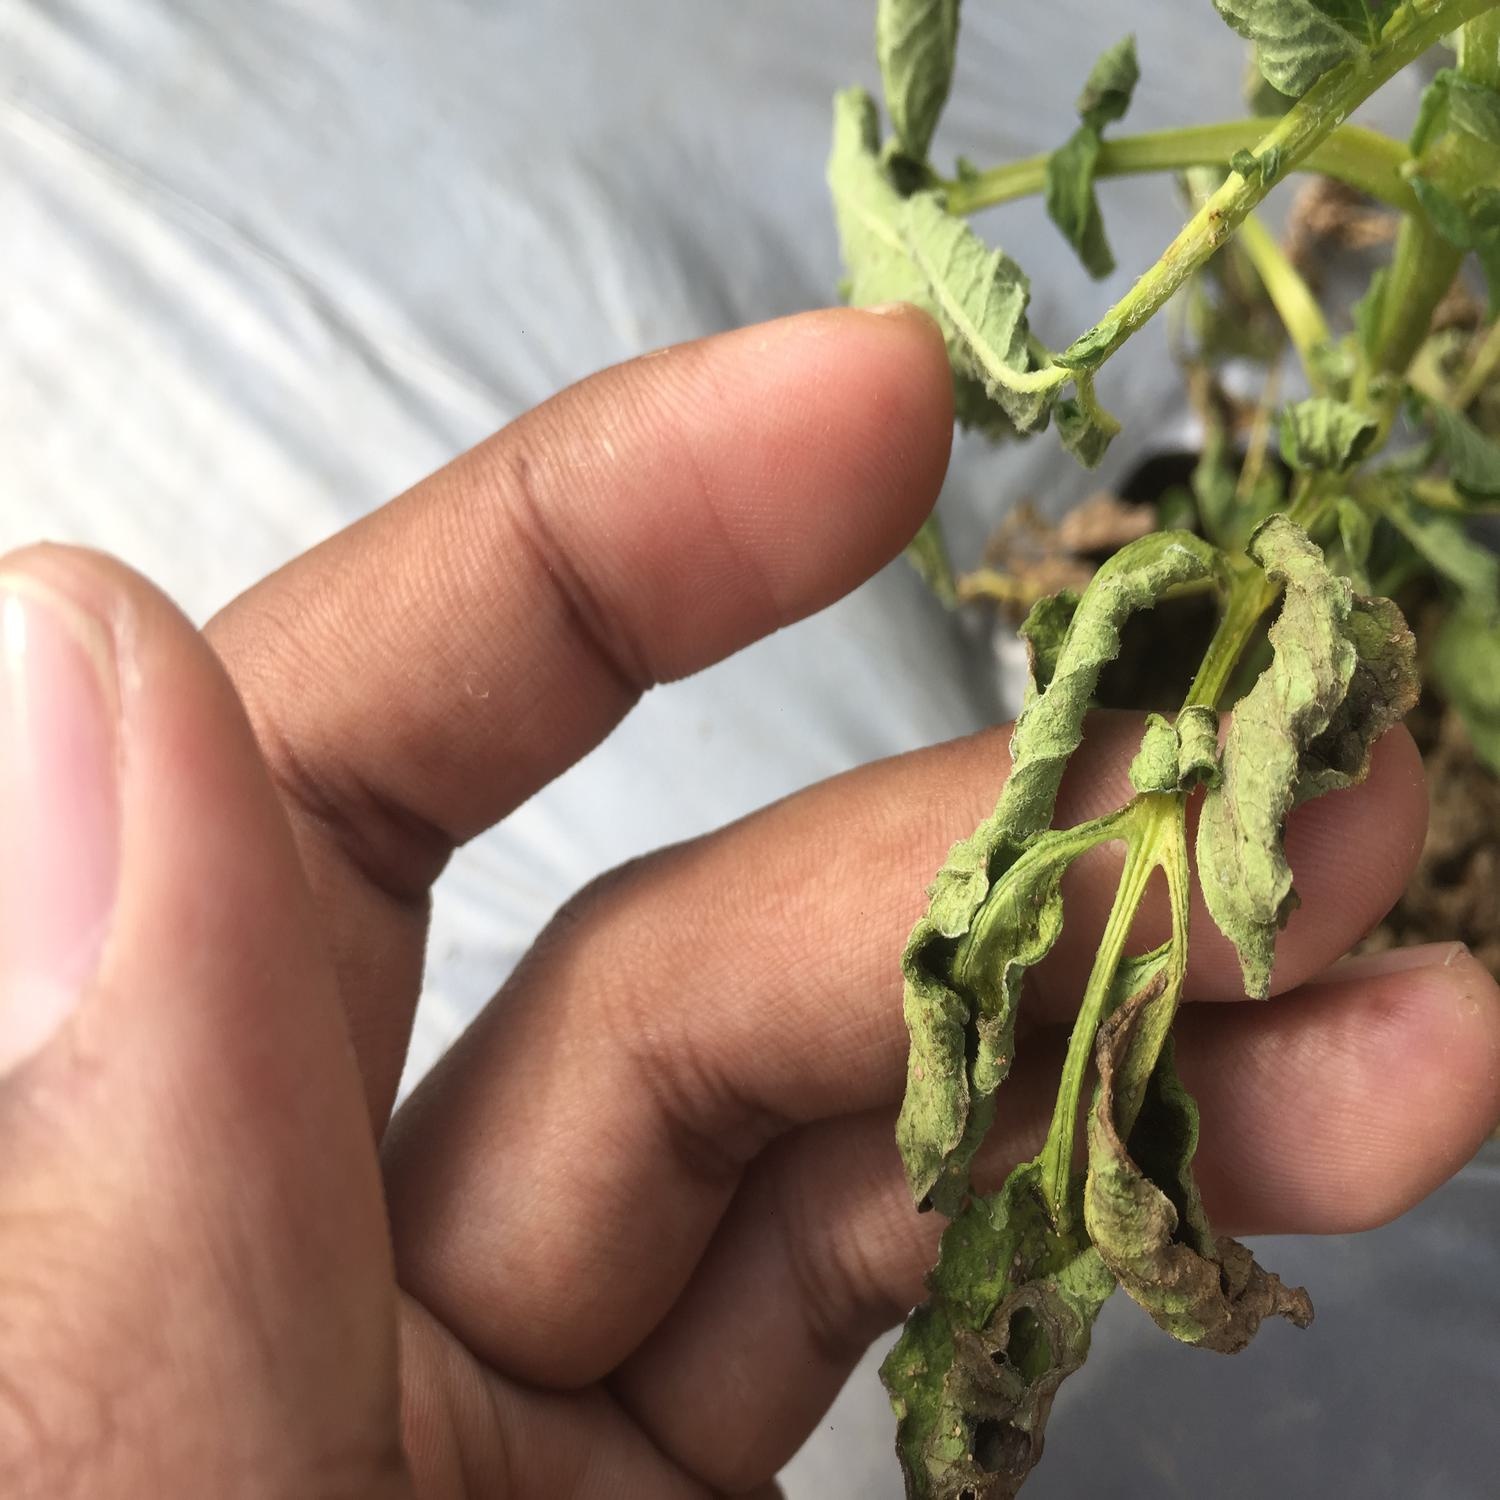
Etiqueta: Pudricion_Parda